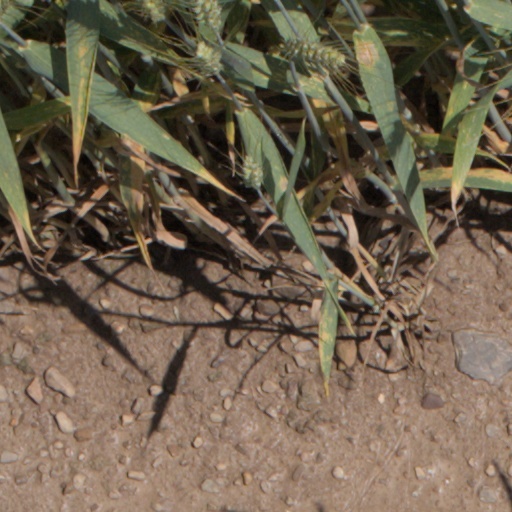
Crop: wheat